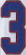
Number: 3